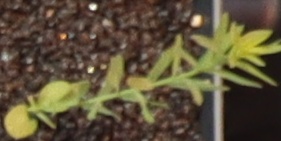
Label: Flax